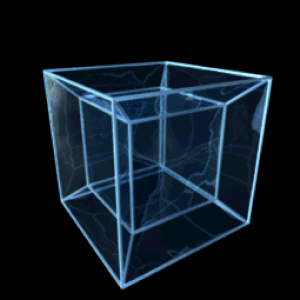
On appelle illusion d'optique une perception visuelle qui s'oppose à l'expérience de la réalité qu'on peut avoir par ailleurs.
Un hypercube est, en géométrie, un analogue n-dimensionnel d'un carré et d'un cube. C'est une figure fermée, compacte, convexe constituée de groupes de segments parallèles opposés alignés dans chacune des dimensions de l'espace, à angle droit les uns par rapport aux autres.
Un polytope régulier convexe à 4 dimensions est un objet géométrique, analogue en 4 dimensions des solides de Platon de la géométrie en 3 dimensions et des polygones réguliers de la géométrie en 2 dimensions.